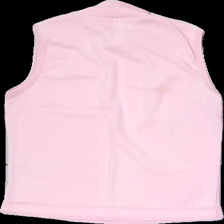
View: back
Type: Tank top
Category: Ladies
Brand: Not in the list
Brand text on label: voir echange
Colors: Pink
Material: 47% cotton 53% polyester
Cut: Regular
Size: M
Season: All
Stains: Major
Price range: <50
Recommended usage: Export